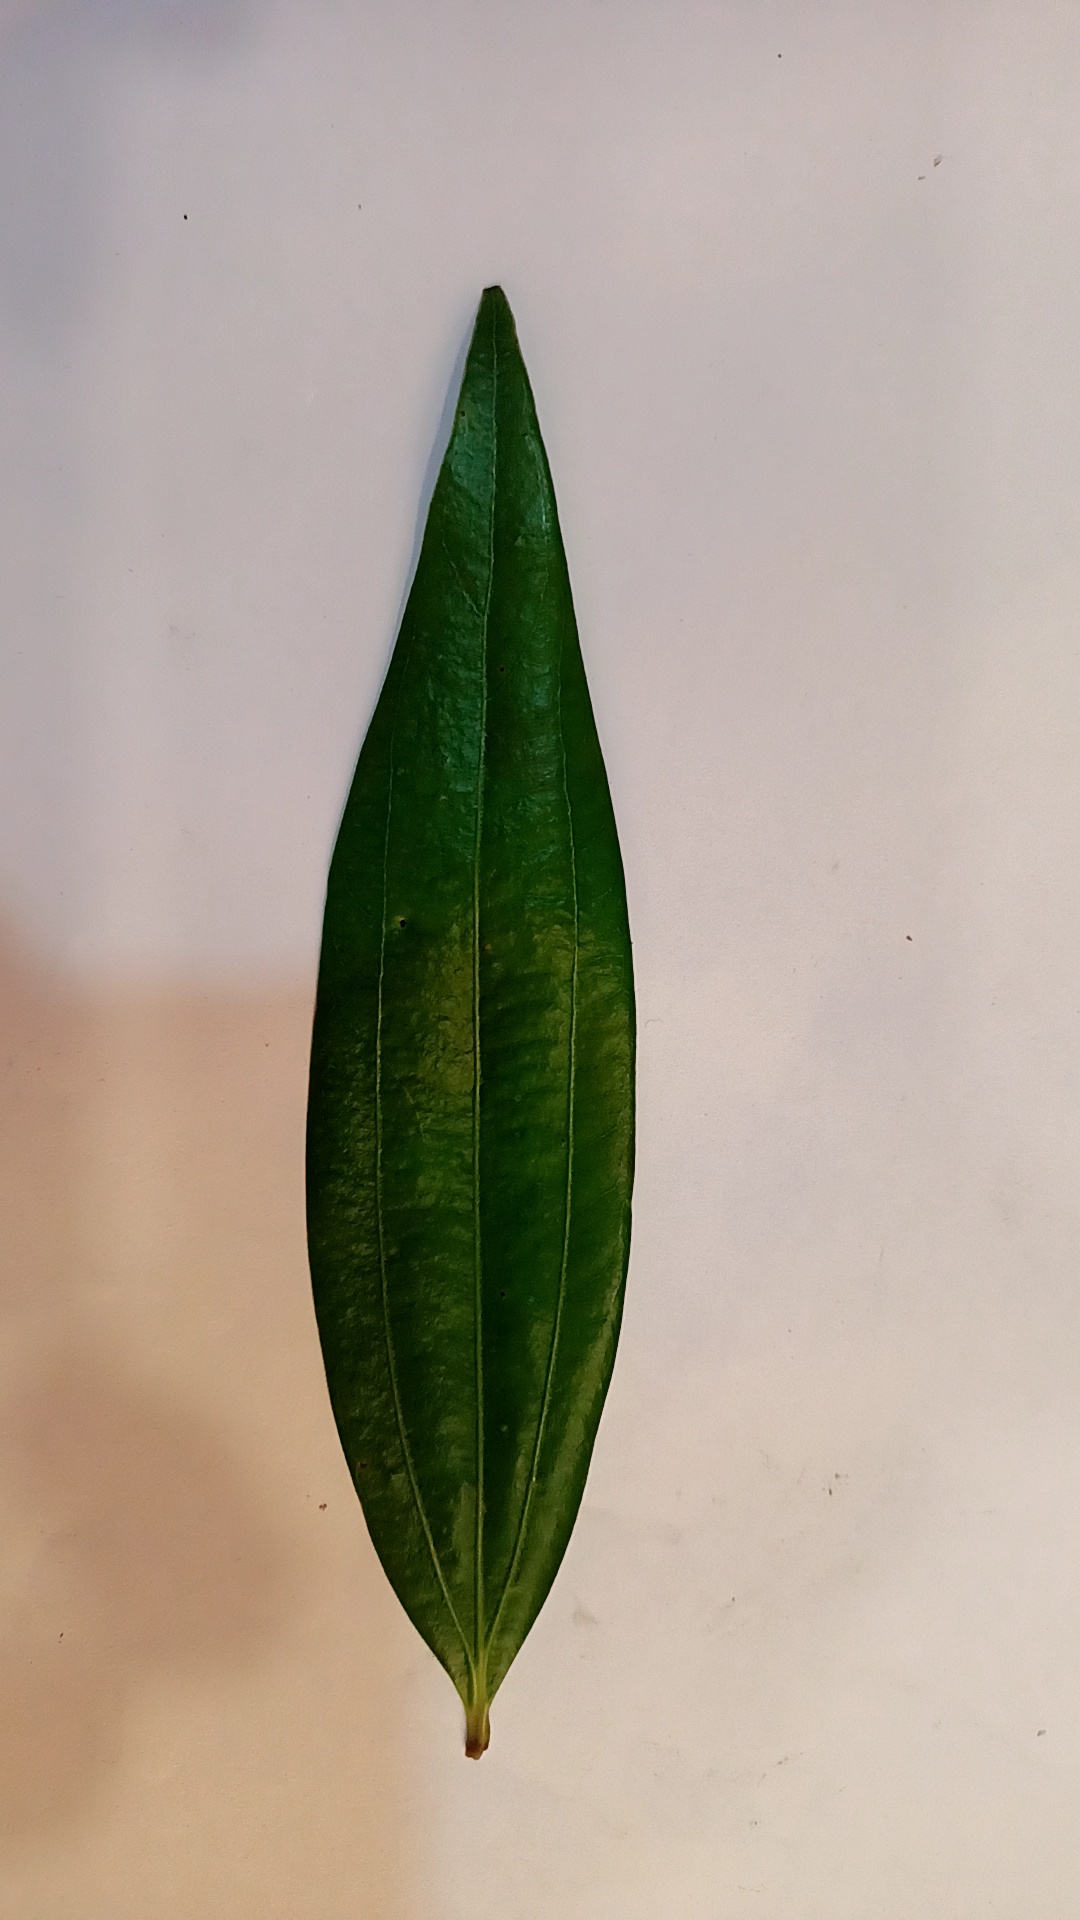
Label: Healthy